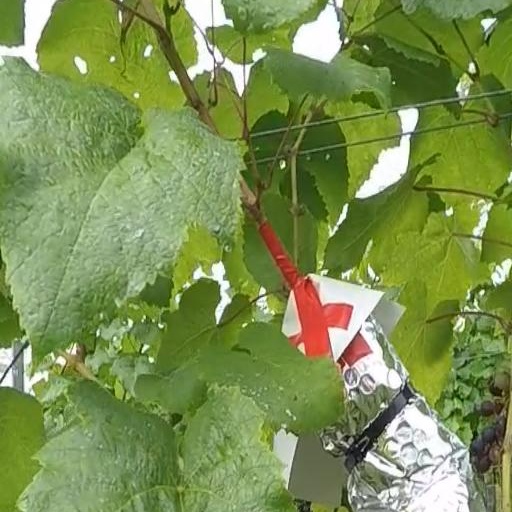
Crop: grape